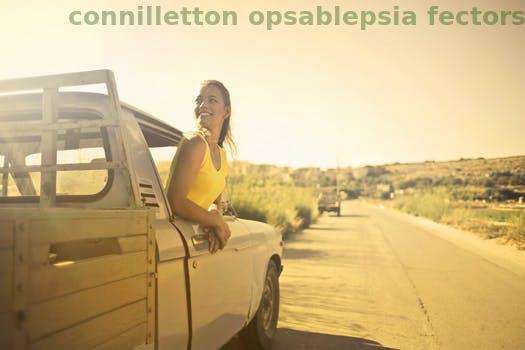
Label: Watermark